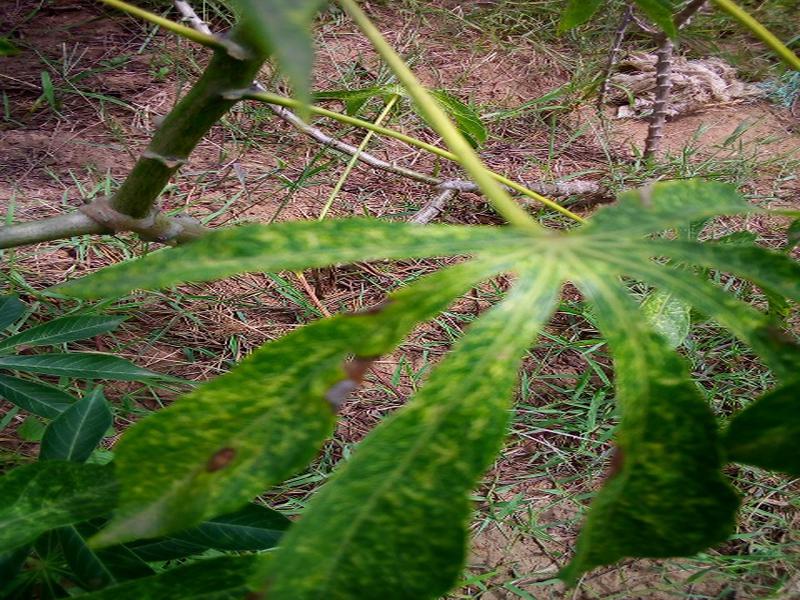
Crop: cassava
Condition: green_mottle